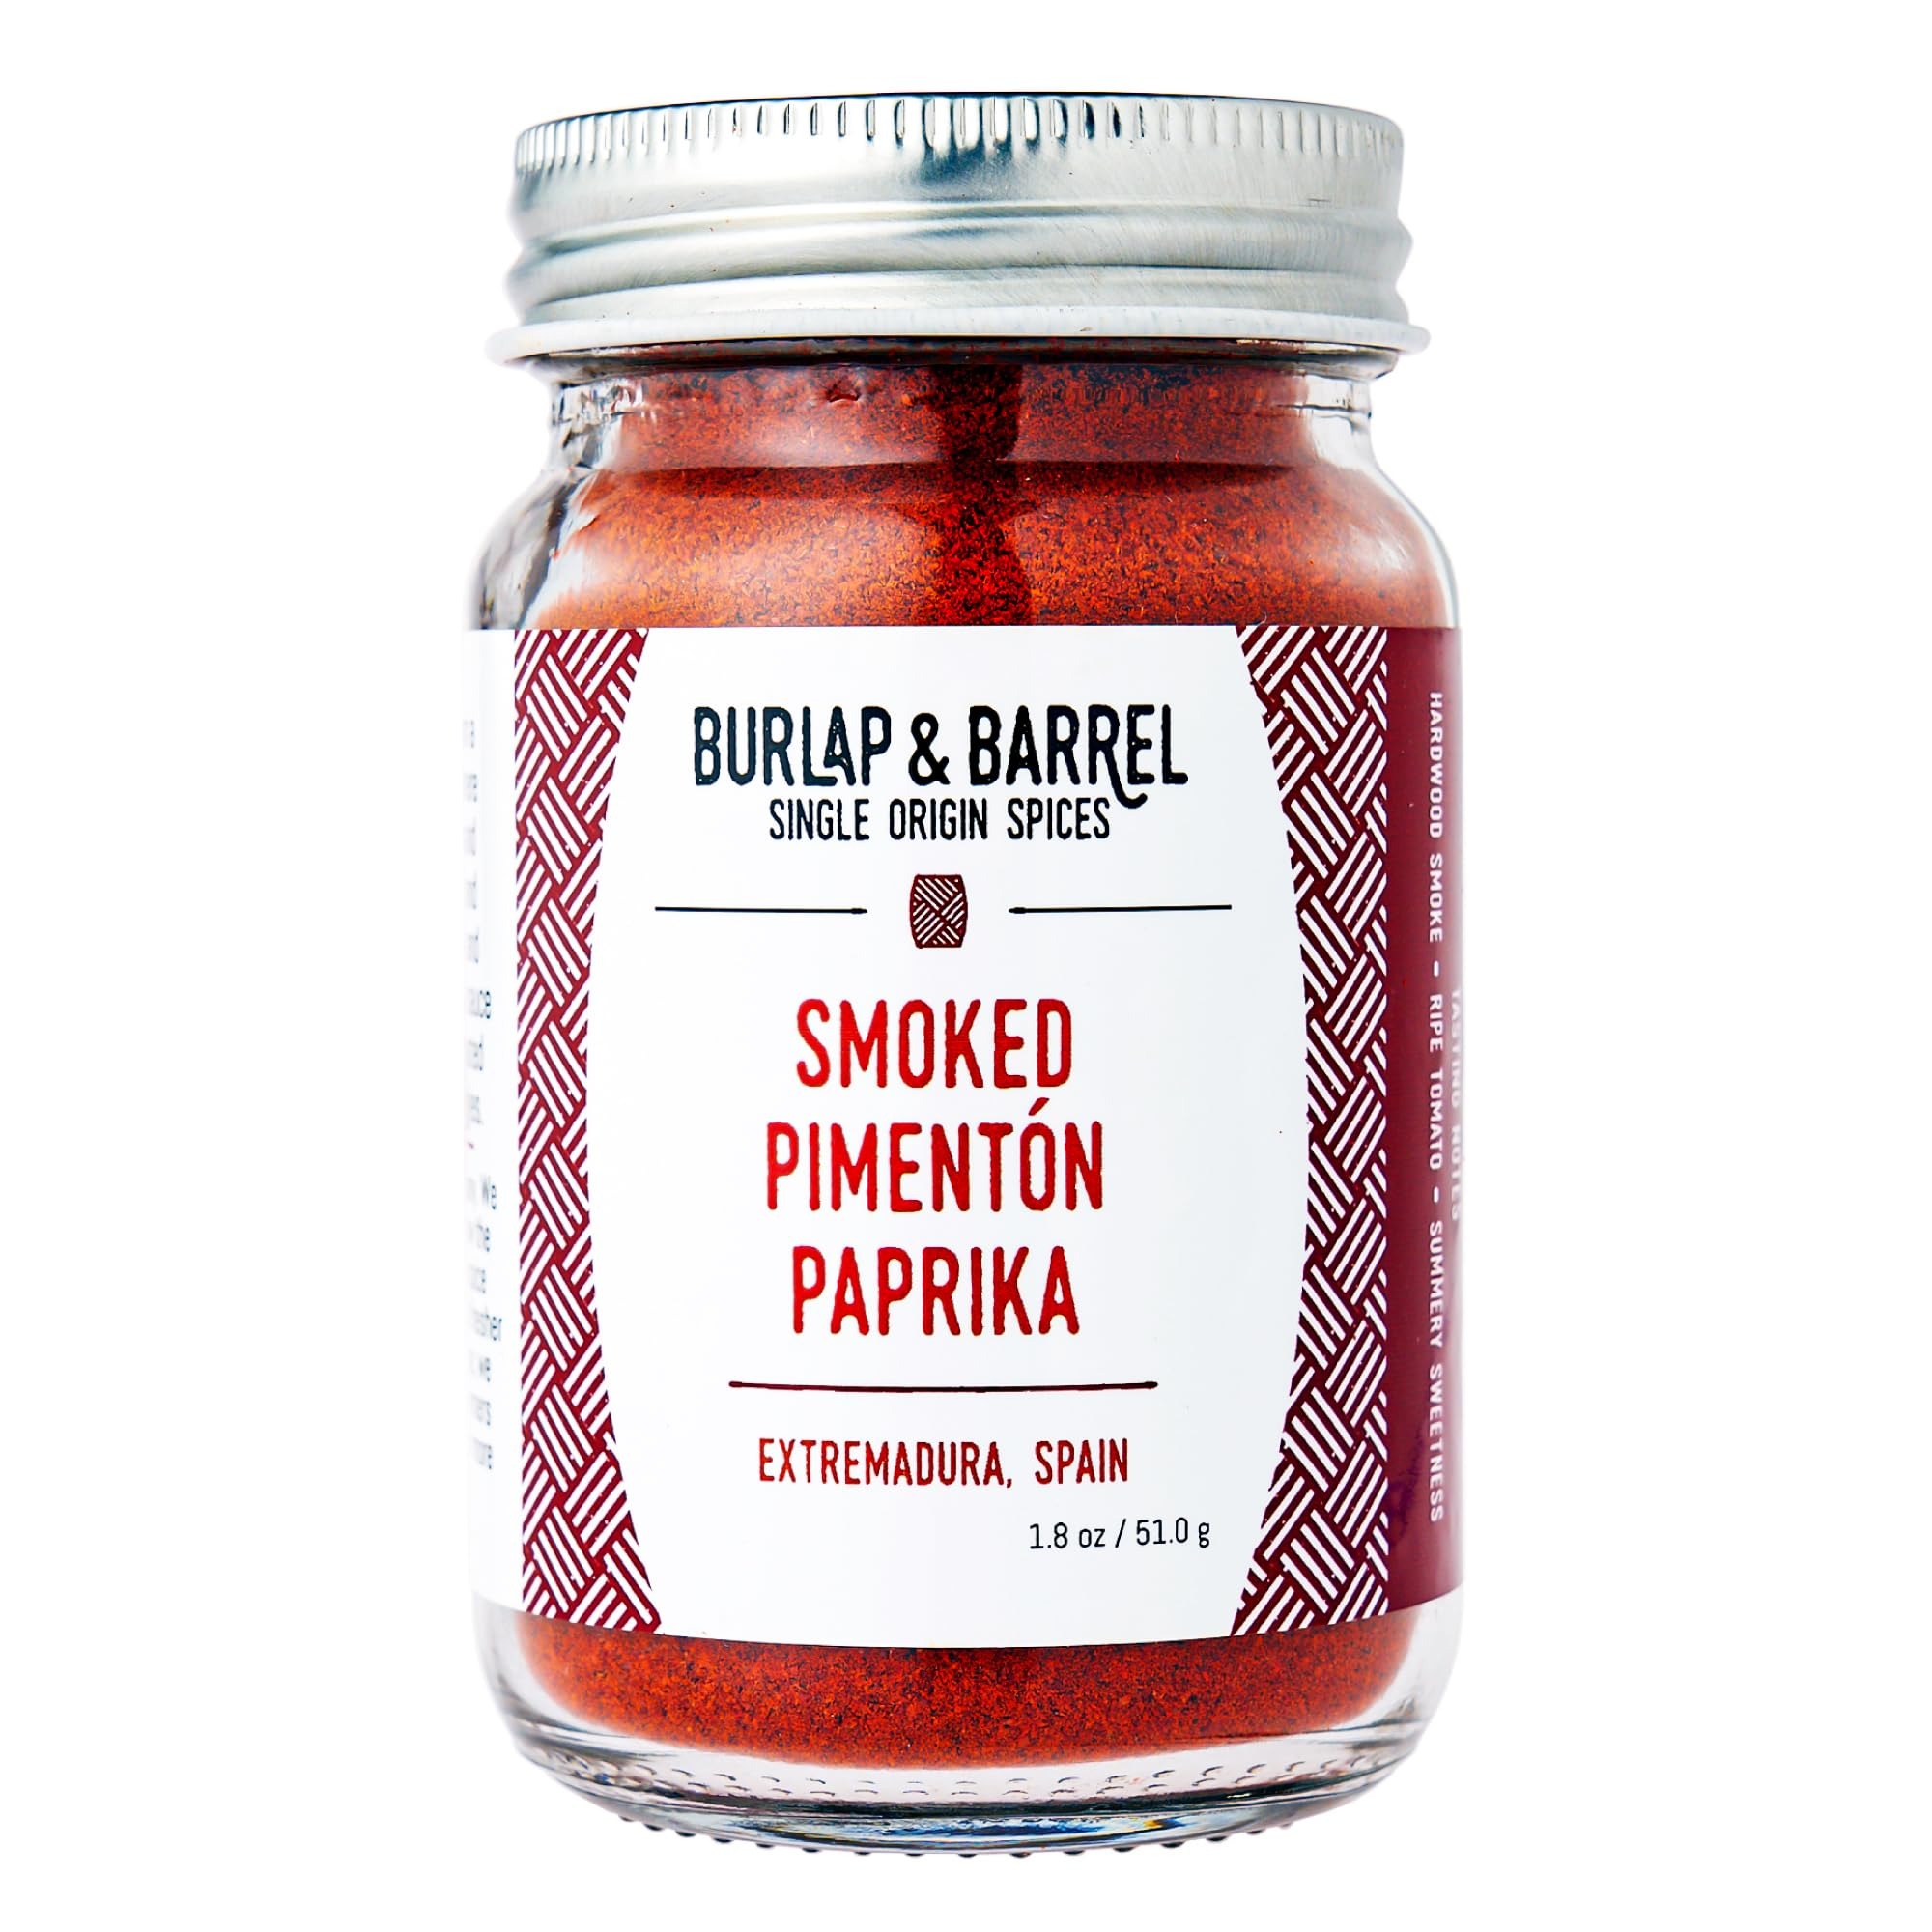
Item Name: Burlap & Barrel Smoked Pimentón Paprika – Rich, Smoky Flavor with Mild Heat – Smoked Paprika Powder for Cooking – Savory Seasoning – As Seen On Shark Tank - 1.8oz Glass Jar
Bullet Point 1: The Burlap & Barrel Difference - Our paprika comes from a single family-owned fábrica in the Extremadura region of western Spain famous for pimentón de la vera, which has a Designation of Protected Origin (DOP) status from the European Union. It's been smoked over an oak wood fire for 2 weeks, giving it a beautiful, rich smokey flavor. This paprika is pure smoke with no spiciness.
Bullet Point 2: Traceable Spices Direct From The Farm - Our Smoked Paprika is Pimentón de la vera DOP, ensuring the superior quality associated with this widely loved Spanish spice. Thanks to their exceptional quality and rich flavor, they make excellent gift ideas. Whether as a gift set for women or a culinary treat for any spice lover, these chilies are sure to impress.
Bullet Point 3: Exceptional Flavor Profile - Our Smoked Pimenton Paprika boasts notes of hardwood smoke, ripe tomato, and summery sweetness, adding a rich smokiness to beans, veggies, and meats
Bullet Point 4: Single Origin - Burlap & Barrel partners directly with small farms to source incredibly flavorful single-origin spices. Our spices are sourced directly from small farms around the world. They are harvested by hand, dried naturally, grown sustainably whenever possible, and transported directly to preserve freshness.
Bullet Point 5: Just Great Spices - Our non-irradiated, non-GMO, additive-free spices elevate your dishes naturally. Free from colorings, fillers, and anti-caking agents, they're the perfect choice for a culinary journey from farm to table
Value: 1.8
Unit: Ounce

Price: 23.38